Mark Ritts

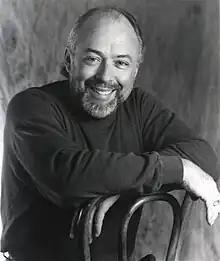

Mark Ritts (June 16, 1946 – December 7, 2009) was an American actor, puppeteer, television producer and director, and author. Ritts also produced and directed many independent videos and television spots as president of Mark Ritts Productions, Inc., for clients around the world.